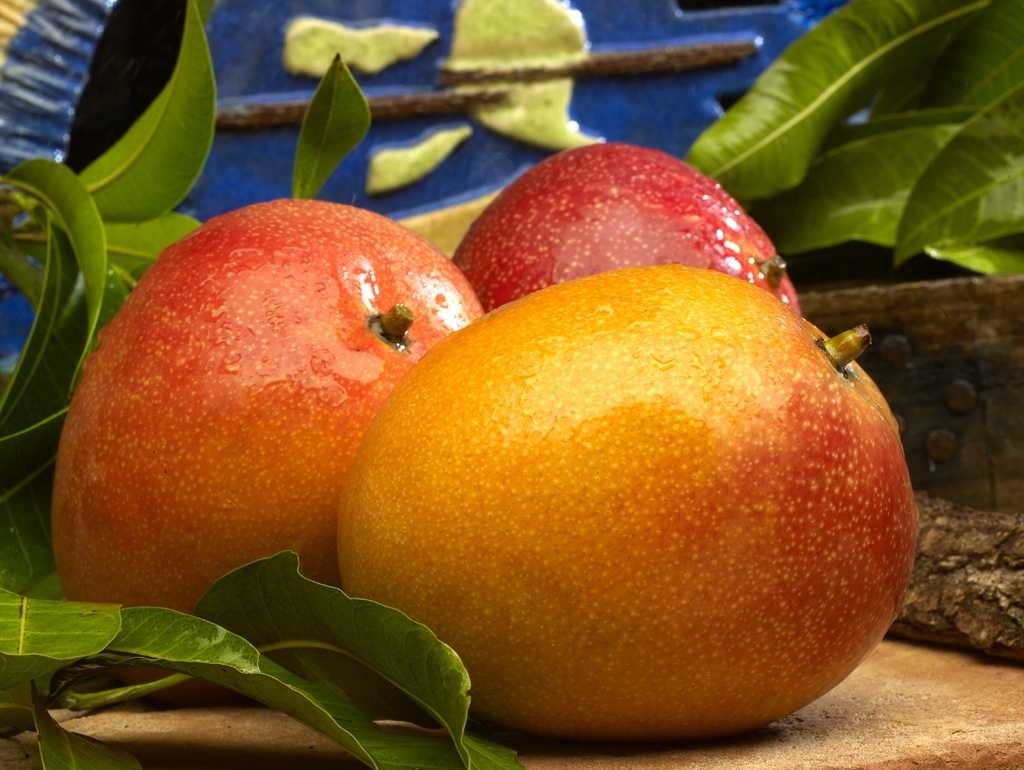
Label: Mango